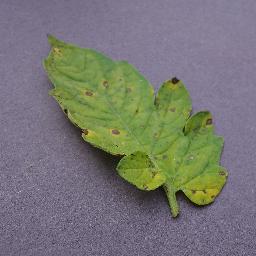
Label: Tomato___Septoria_leaf_spot